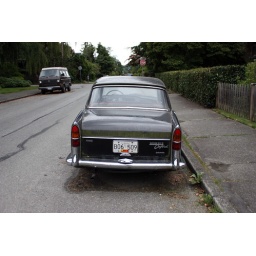
A snazzy little car I would love to own, this was spotted in Kits.